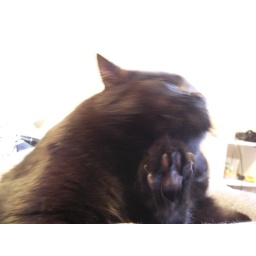
My two cats playing in a laundry basket